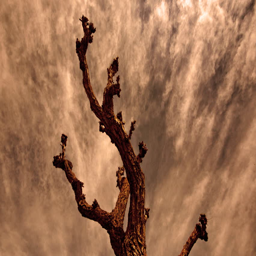
willow tree with the clouds passing in the sky in different directions , tracking shot